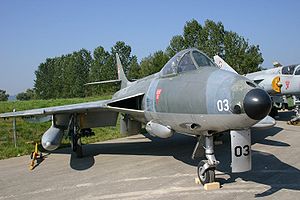
Royal Air Force / Den Kolde Krig / Jetlaurbær
Hawker Hunter
Royal Air Force er det britiske luftvåben.